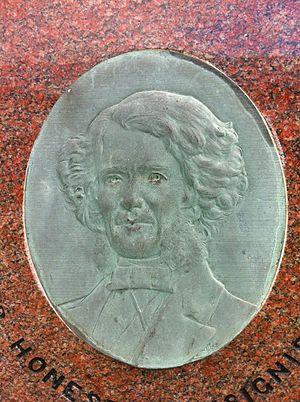
Alexander Forrester fut un pasteur et éducateur presbytérien. Il est né en 1805 en Écosse, et mourut le 20 avril 1869 à Truro, en Nouvelle-Écosse. Il a été membre de la North British Society.